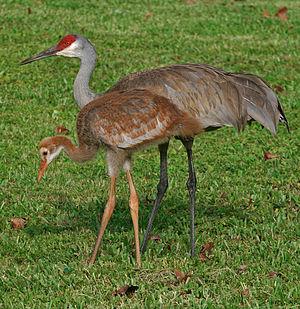
La Grue du Canada est une espèce de grands échassiers de la famille des Gruidae vivant en Amérique du Nord, à Cuba et en Sibérie.